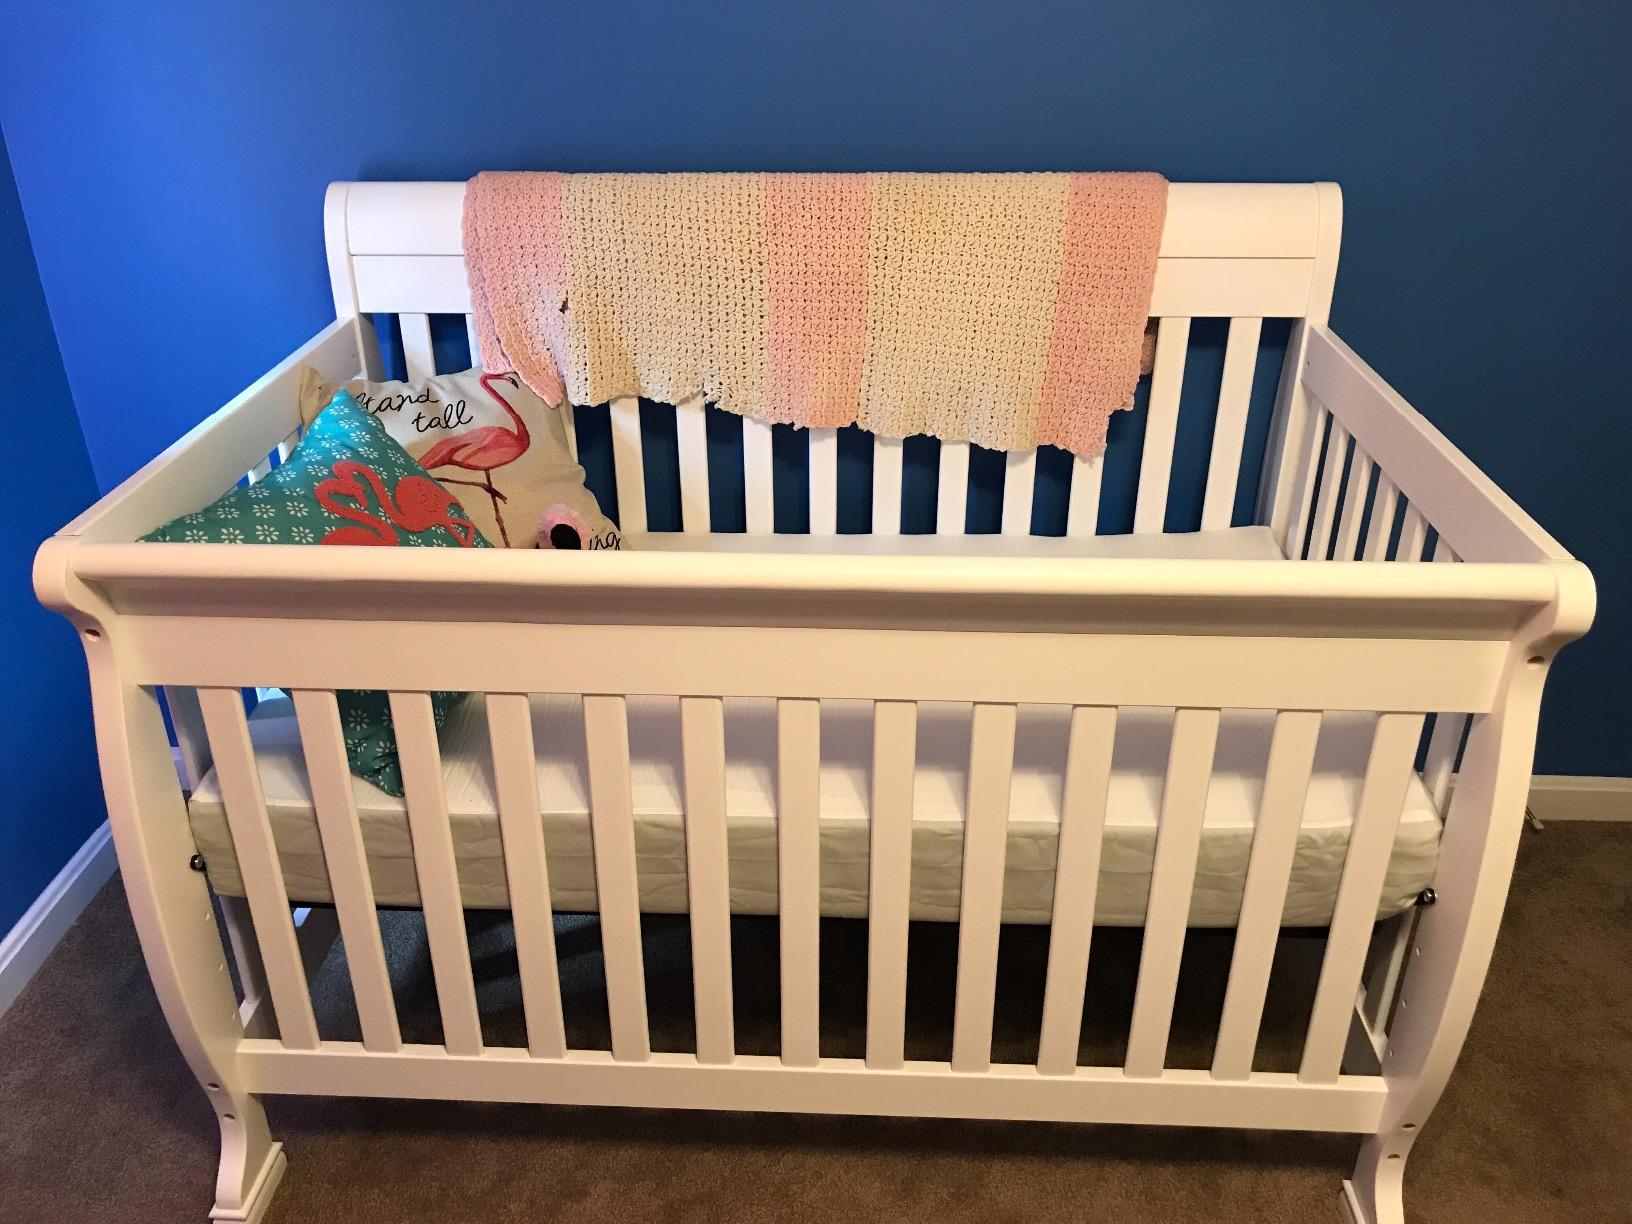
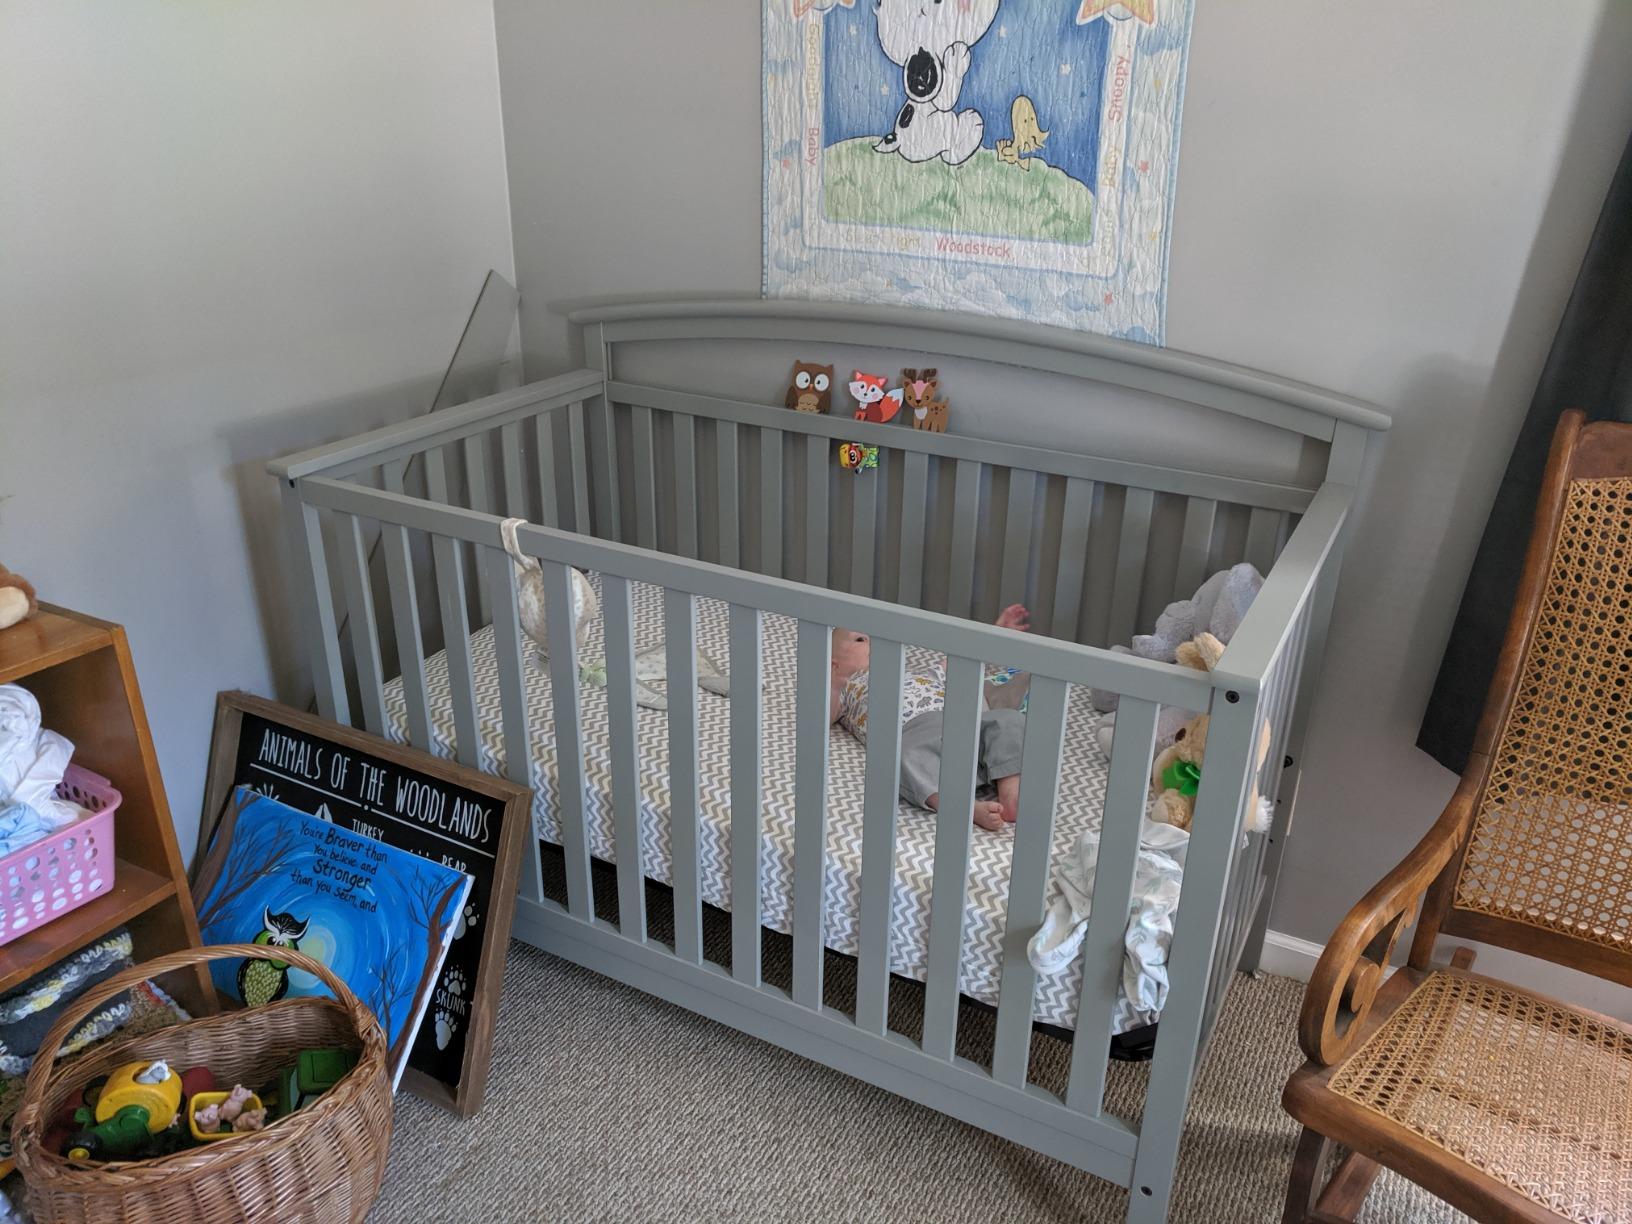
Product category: products_crib
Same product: no